National Party of Australia

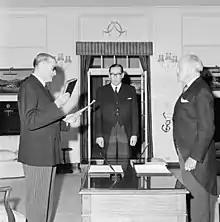
John McEwen being sworn in as Prime Minister on 19 December 1967.

Fadden's successor, Trade Minister John McEwen, took the then unusual step of declining to serve as Treasurer, believing he could better ensure that the interests of Australian primary producers were safeguarded. Accordingly, McEwen personally supervised the signing of the first post-war trade treaty with Japan, new trade agreements with New Zealand and Britain, and Australia's first trade agreement with the USSR (1965). In addition to this, he insisted on developing an all-encompassing system of tariff protection that would encourage the development of those secondary industries that would "value add" Australia's primary produce. His success in this endeavour is sometimes dubbed "McEwenism". This was the period of the Country Party's greatest power, as was demonstrated in 1962 when McEwen was able to insist that Menzies sack a Liberal Minister who claimed that Britain's entry into the European Economic Community was unlikely to severely impact the Australian economy as a whole.